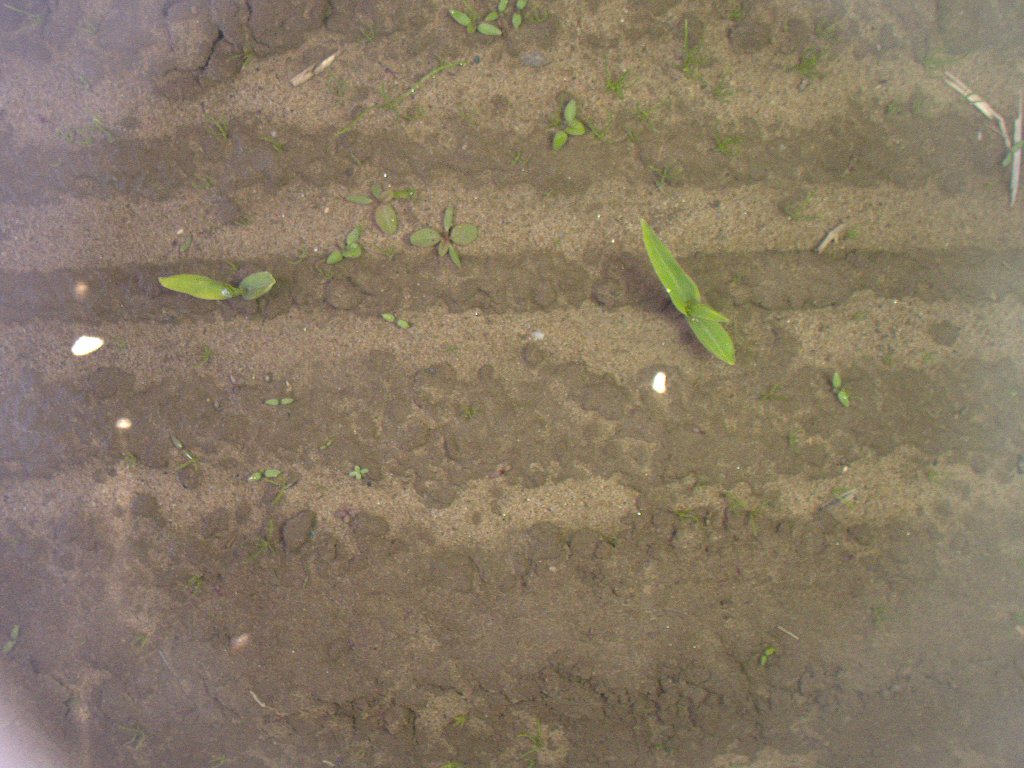
Crop: maize
Objects: maize, maize, stem_maize, stem_maize